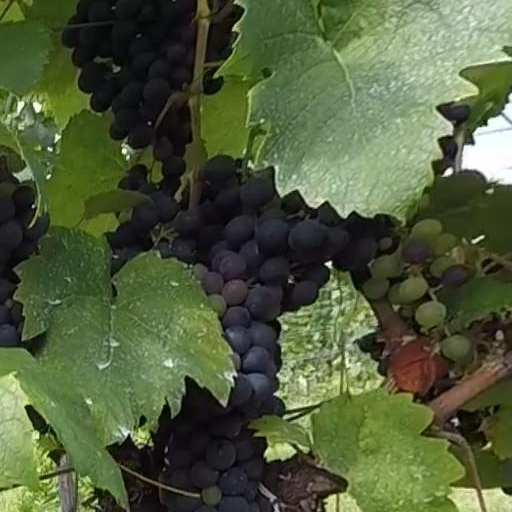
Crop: grape